David Long Jr. (linebacker)

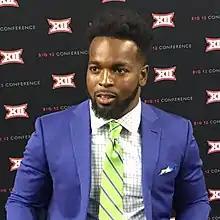
Long at 2018 Big 12 Media Days

Long redshirted in 2015 and made his collegiate debut as a redshirt freshman for the 2016 team in the season-opener against Missouri on September 3 with four tackles as a reserve.